NXT (WWE brand)

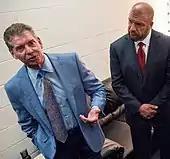
WWE chairman Vince McMahon (left) with son-in-law and NXT founder Triple H

On February 27, 2014, NXT held a live, two-hour event, NXT Arrival, serving as the first live wrestling event for the newly launched WWE Network service. After the second live event in May 2014, NXT TakeOver, the "TakeOver" name would be used for future live NXT events airing on WWE Network.